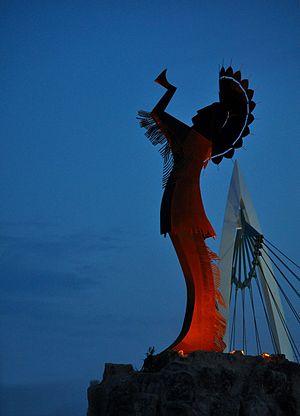
Cet article recense les statues les plus hautes actuellement érigées.